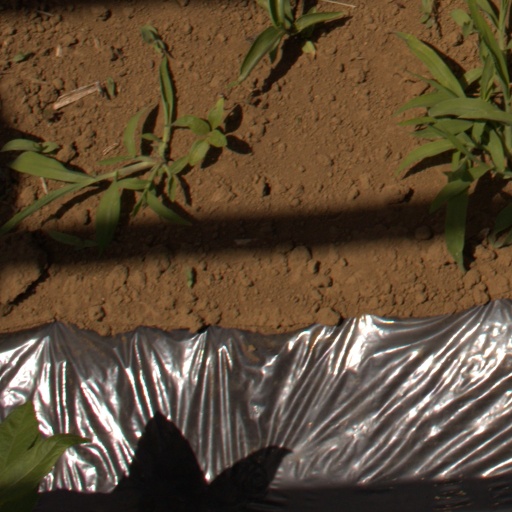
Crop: Jerusalem artichoke